Bandon, Oregon

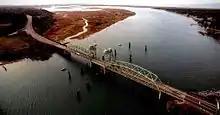
Aerial view of Bullards Bridge

Surf enthusiasts come to Bandon for surfing & kite surfing.